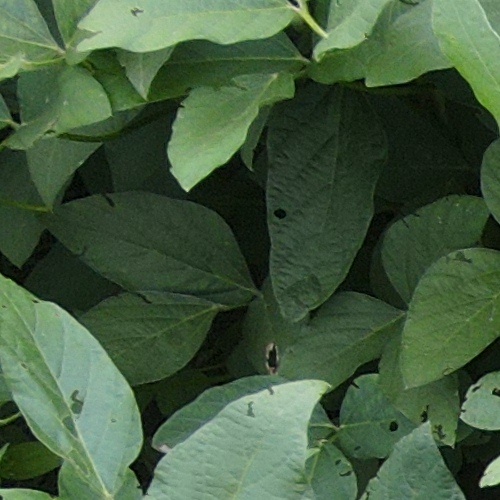
Label: Caterpillar